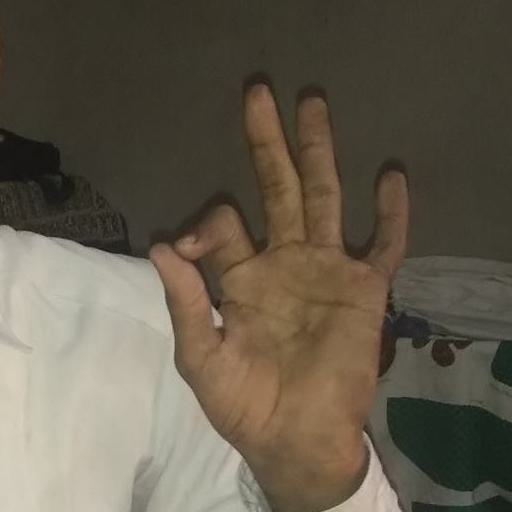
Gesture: ok